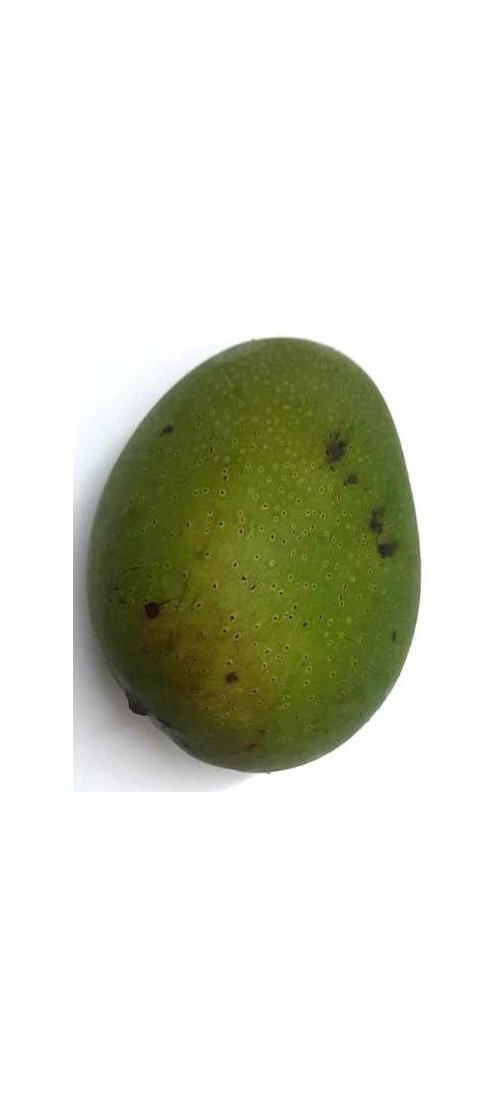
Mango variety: Ashshina Zhinuk